Question: Please indicate a possible affordance area of sit_on_motorcycle that can be used for sitting on
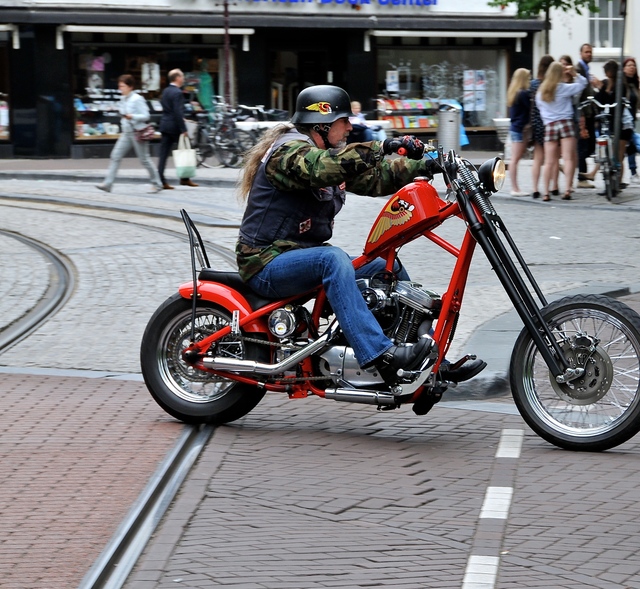
Answer: [209.5, 252, 377.5, 300]